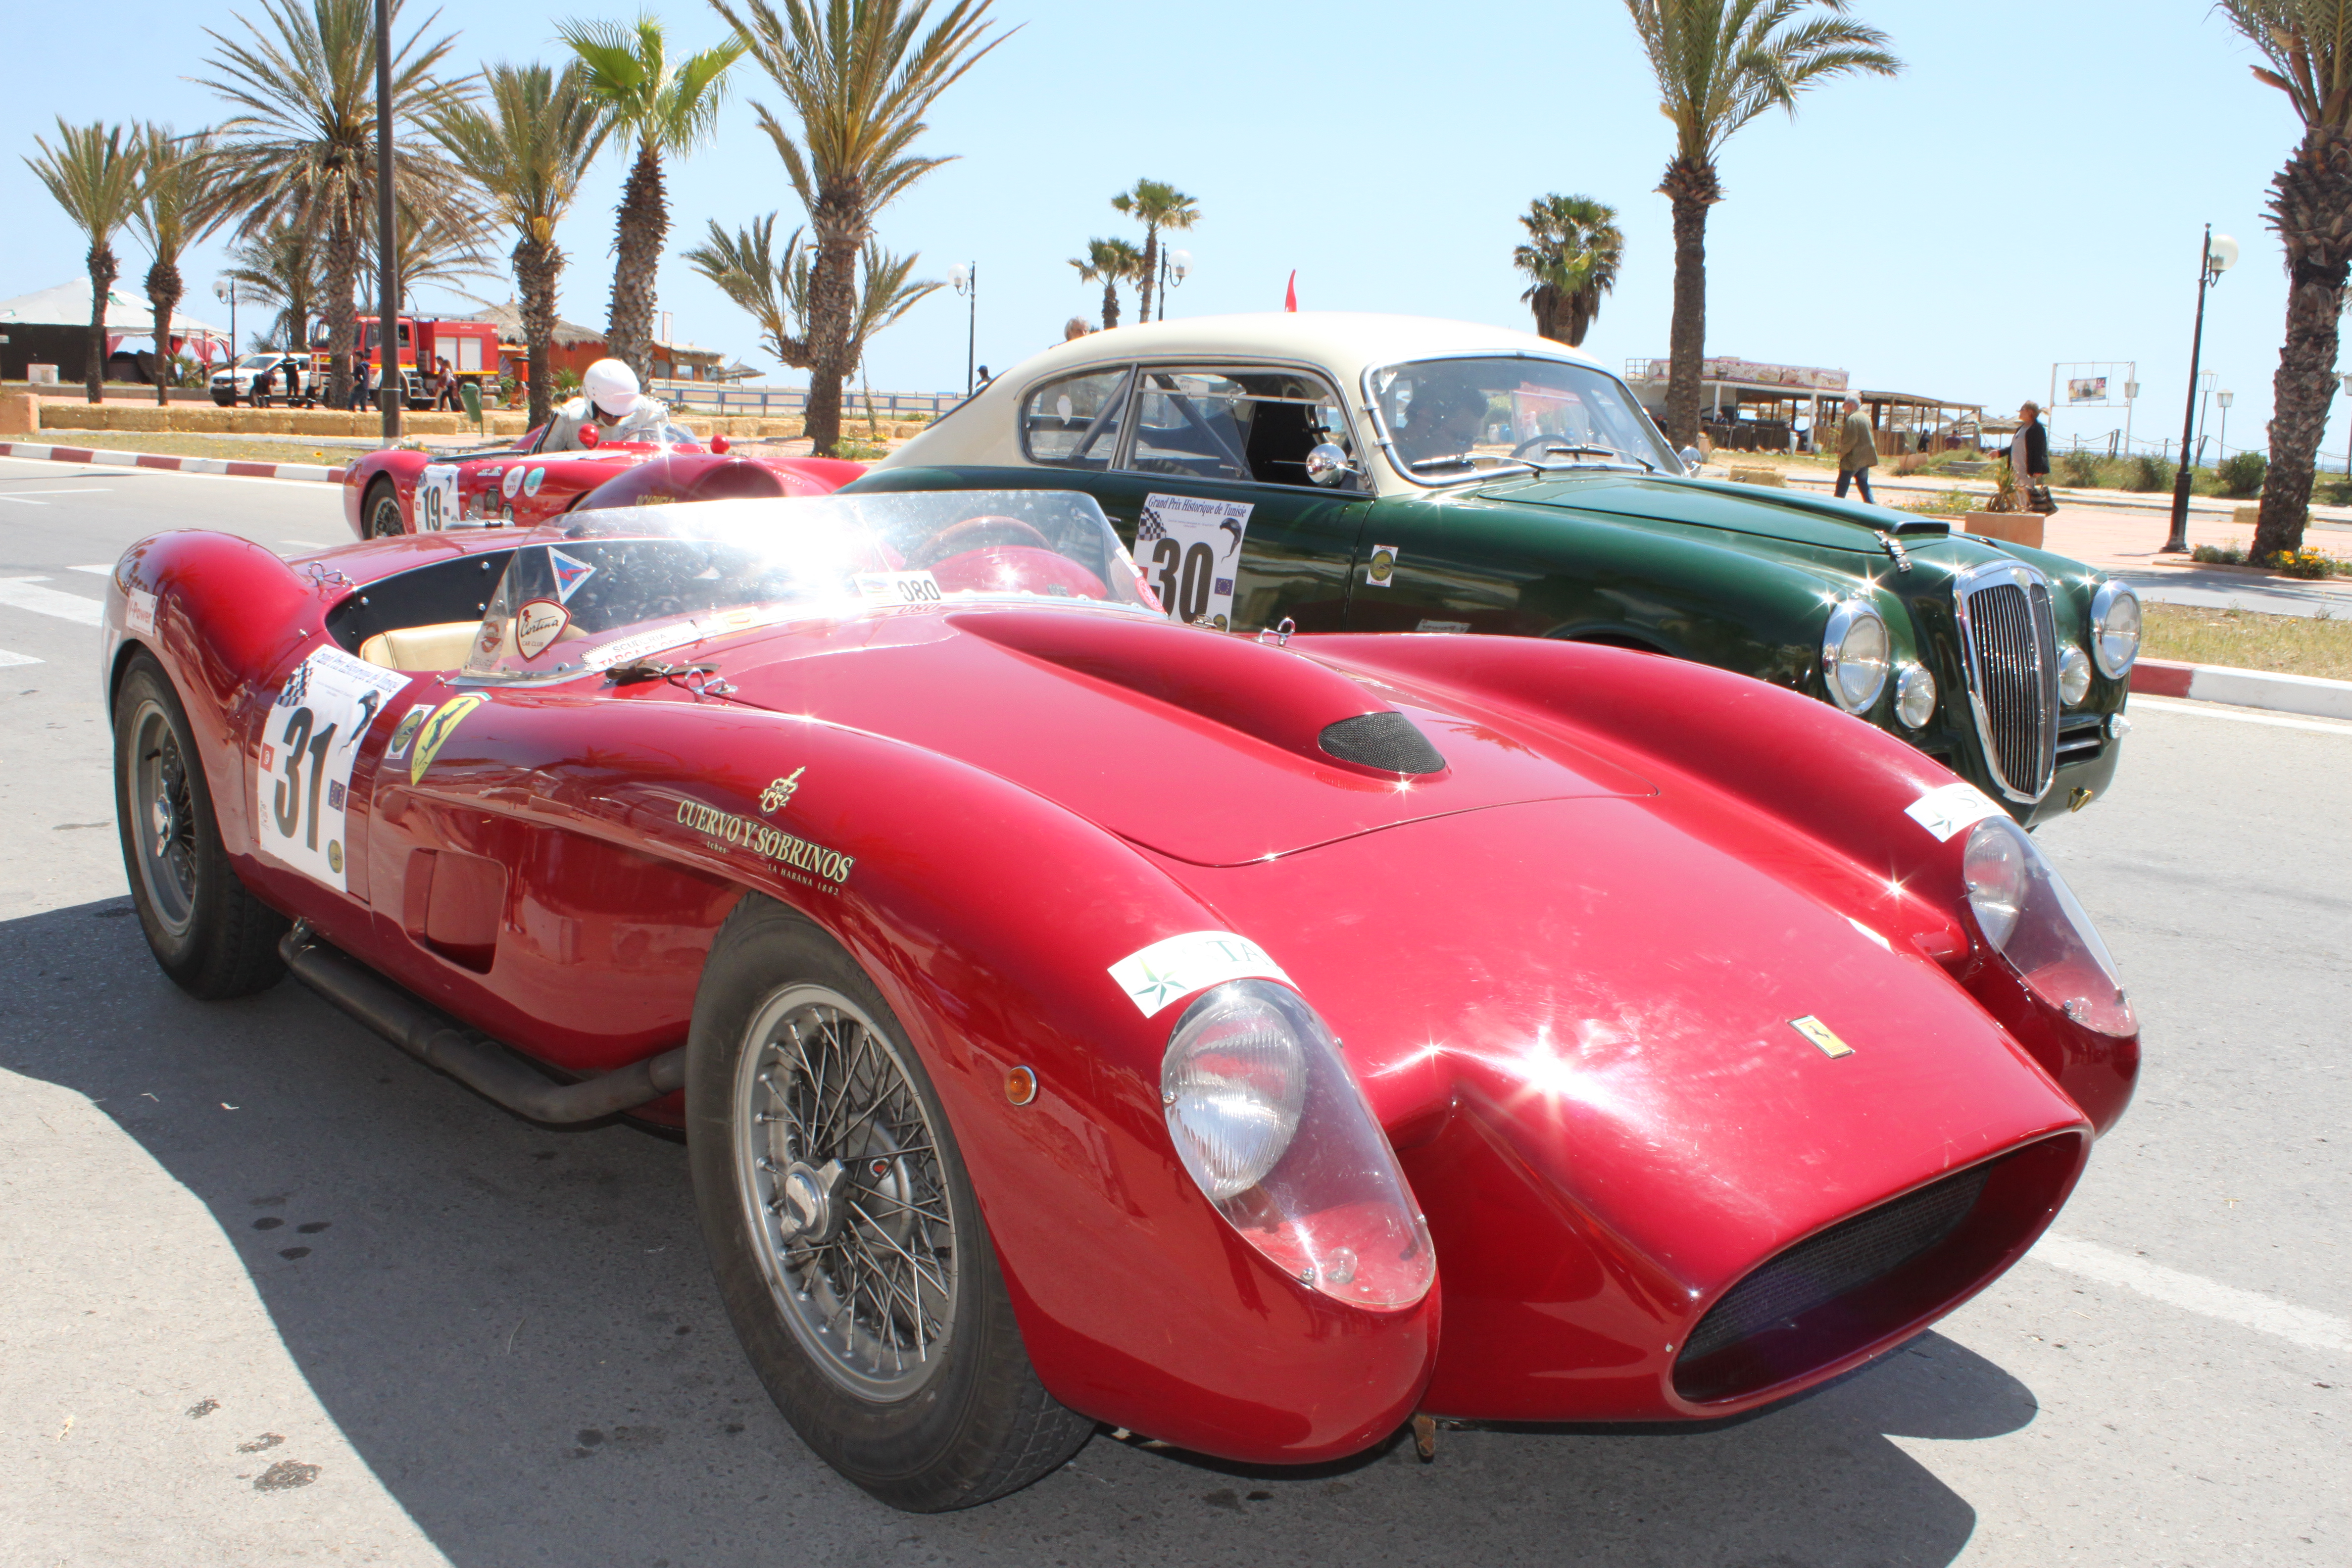
Chevrolet Dale Earnhardt Auto Show, Air Wing, American Muscle Car, auto, car, Auto Photography, Automotive Portrait, Bad Ass Car, car photo, car photography, Car Portrait, auto show, car wing, Catawba County, Catawba County NC, Catawba County North Carolina, Dale Earnhardt Chevrolet, depth of field, dodge, Dodge Viper ACR, exotic car, fast car, FCA, Fourth Generation Viper, green car, hot rod, muscle car, NC Car Show, North Carolina Car Show, performance car, Phase ZB II, race car, sports car, Street Legal, super car, The Dale Earnhardt Chevrolet Auto Show, vehicle, Viper ACR, World Cars, motor vehicle, automotive design, worm viper, Automobile exterior, city car, viper venom twin turbo, wheel, compact car, luxury vehicle, land vehicle, classic car, coupe, ferrari tr, antique car, convertible, Ferrari monza, supercar